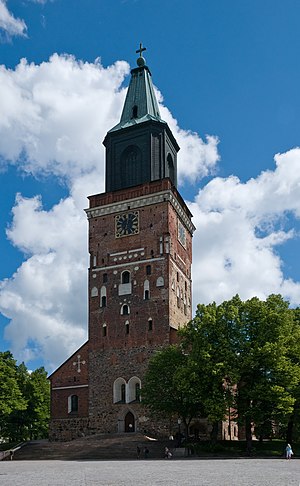
Finlands historie / Middelalderen
Turku Domkirke stammer oprindeligt fra det 13. århundrede
Finlands historie strækker sig fra den tid, hvor det landområde, der nu udgør Finland, først blev beboet og til nutiden. De første spor af mennesker i Finland stammer fra perioden efter den seneste istid omkring 8500 f.Kr. Størstedelen af området var fra det 13. århundrede til 1809 en del af det svenske kongerige, indtil det blev erobret af det russiske kejserrige, som gjorde området til et autonomt storfyrstendømme. Op gennem det 19. århundrede opstod der en stadig stærkere nationalfølelse i Finland med fokus på finske kulturelle traditioner herunder musik og det finske sprog, der fremtræder meget anderledes end de store sprog i den del af Europa. Under en voldsom hungersnød i 1860'erne omkom omkring 15 % af landets befolkning, hvilket medførte nedsatte økonomiske krav fra russisk side, men gav også anledning til en udvandringsbølge.